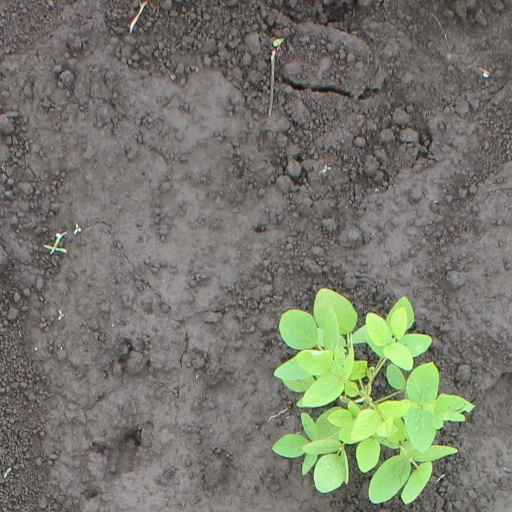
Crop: soybean